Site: brandenburg
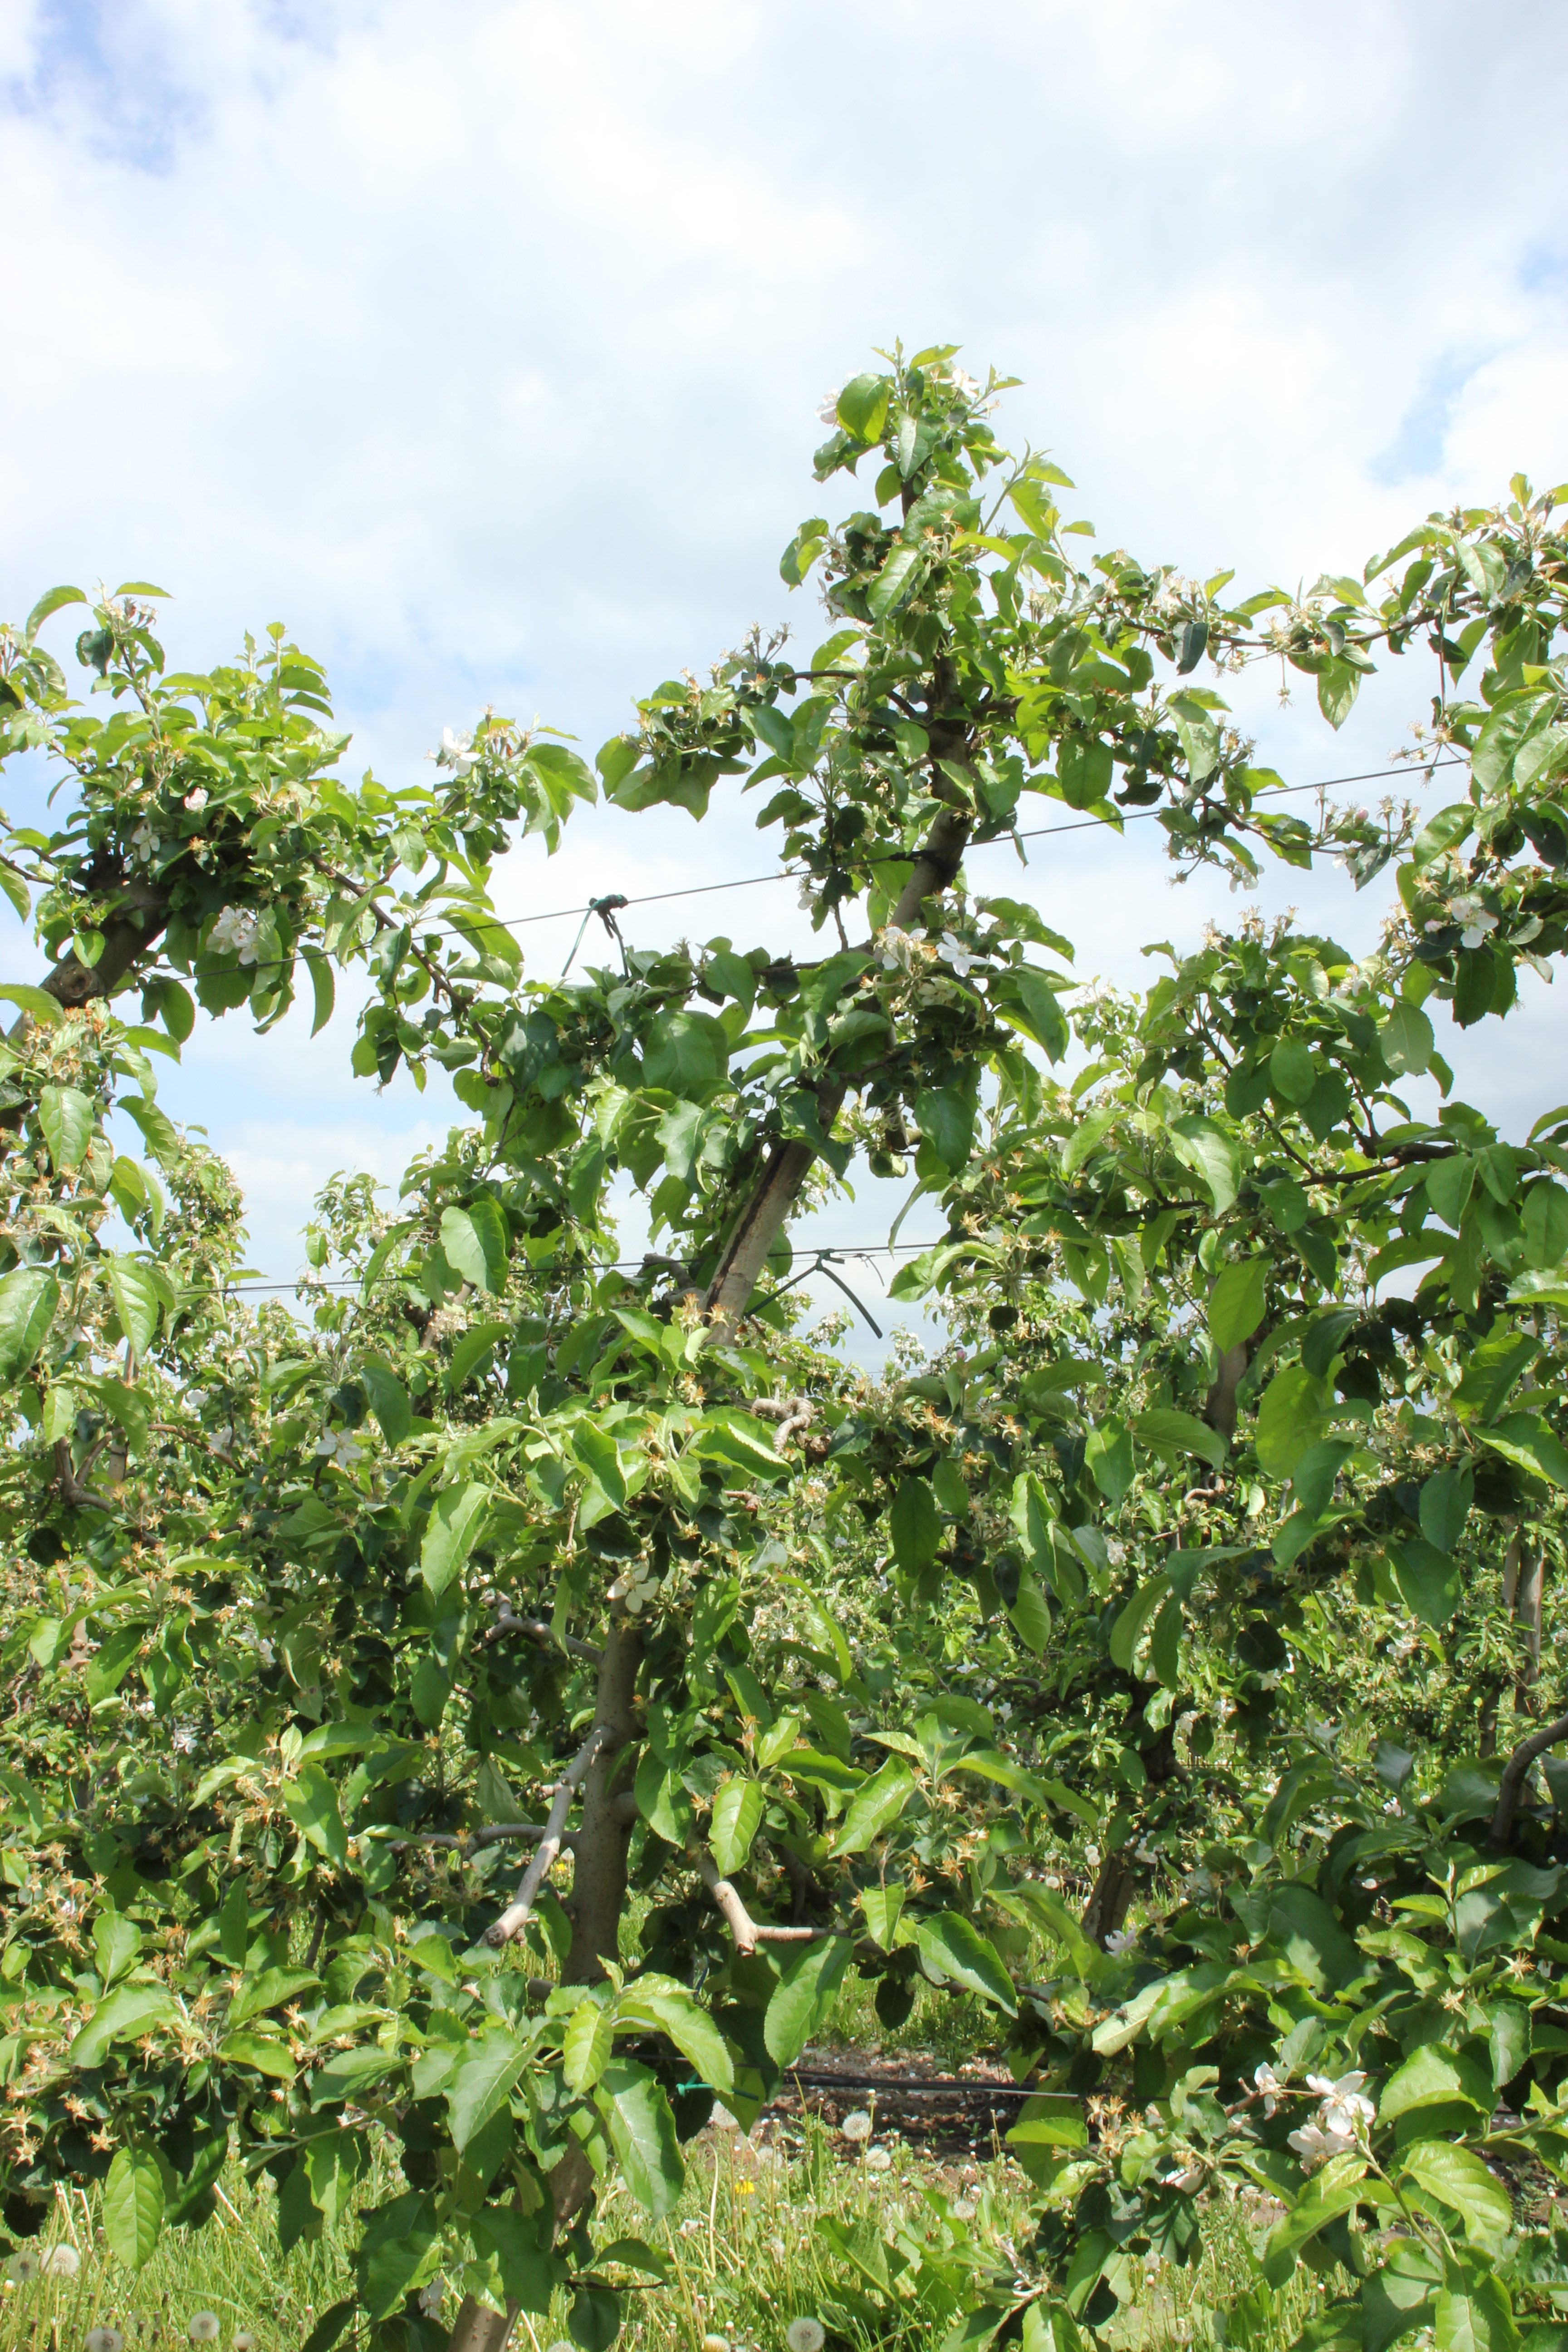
Growth stage (BBCH 67): Flowering